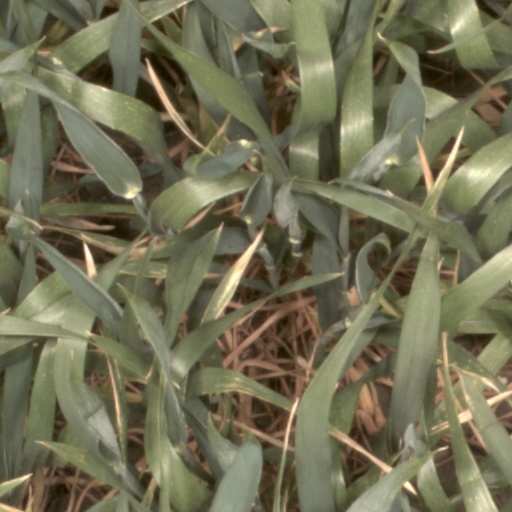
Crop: wheat